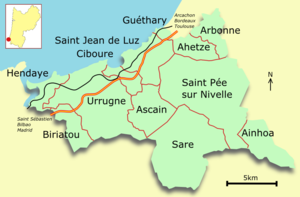
Carte de la Communauté de Communes Sud Pays Basque
L'agglomération Sud Pays Basque est une ancienne communauté d'agglomération française, située dans le département des Pyrénées-Atlantiques et la région Nouvelle-Aquitaine. L'agglomération Sud Pays Basque était composée de 12 communes.
Urrugne est une commune française du Pays basque français, dans le département des Pyrénées-Atlantiques en région Nouvelle-Aquitaine.